Chris Evans (presenter)

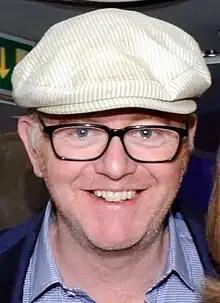
Evans in 2010

Christopher James Evans (born 1 April 1966) is an English television presenter, radio DJ and producer for radio and television. He started his broadcasting career working for Piccadilly Radio, Manchester, as a teenager, before moving to London as a presenter for the BBC's BBC Radio London and then Channel 4 television, where "The Big Breakfast" made him a star. Soon he was able to dictate highly favourable terms, allowing him to broadcast on competing radio and TV stations. Slots like "Radio 1 Breakfast" and "TFI Friday" provided a mix of celebrity interviews, music and comic games, delivered in an irreverent style that attracted high ratings, though often also generated significant numbers of complaints. By 2000, he was the UK's highest paid entertainer, according to the "Sunday Times" Rich List. In the tax year to April 2017, he was the BBC's highest-paid presenter, earning between £2.2m and £2.25m annually.